Deborah Axelrod

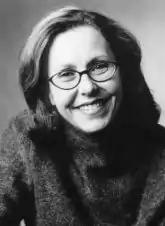

Deborah M. Axelrod is an American surgeon who specializes in breast cancer.